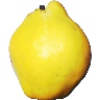
Label: quince